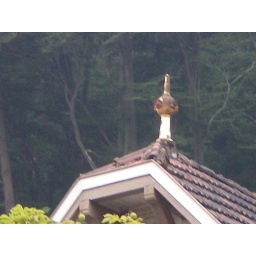
Traditional German house on main street in Bad Herrenalb. Weird accent on top of house.